Irish College at Salamanca

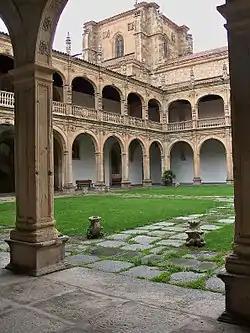
Cloister at Colegio del Arzobispo Fonseca

The Irish College at Salamanca,, was endowed by the King of Spain and dedicated as the St Patrick's Royal College for Irish Noblemen. It was founded by Thomas White, formerly of Clonmel, Ireland, in 1592 to house the students of that country who came to Salamanca to escape the religious persecution of the Catholic Church in Ireland. The students resided at the college while attending lectures at the University of Salamanca.